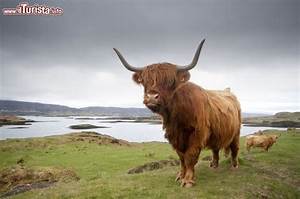
Label: cow